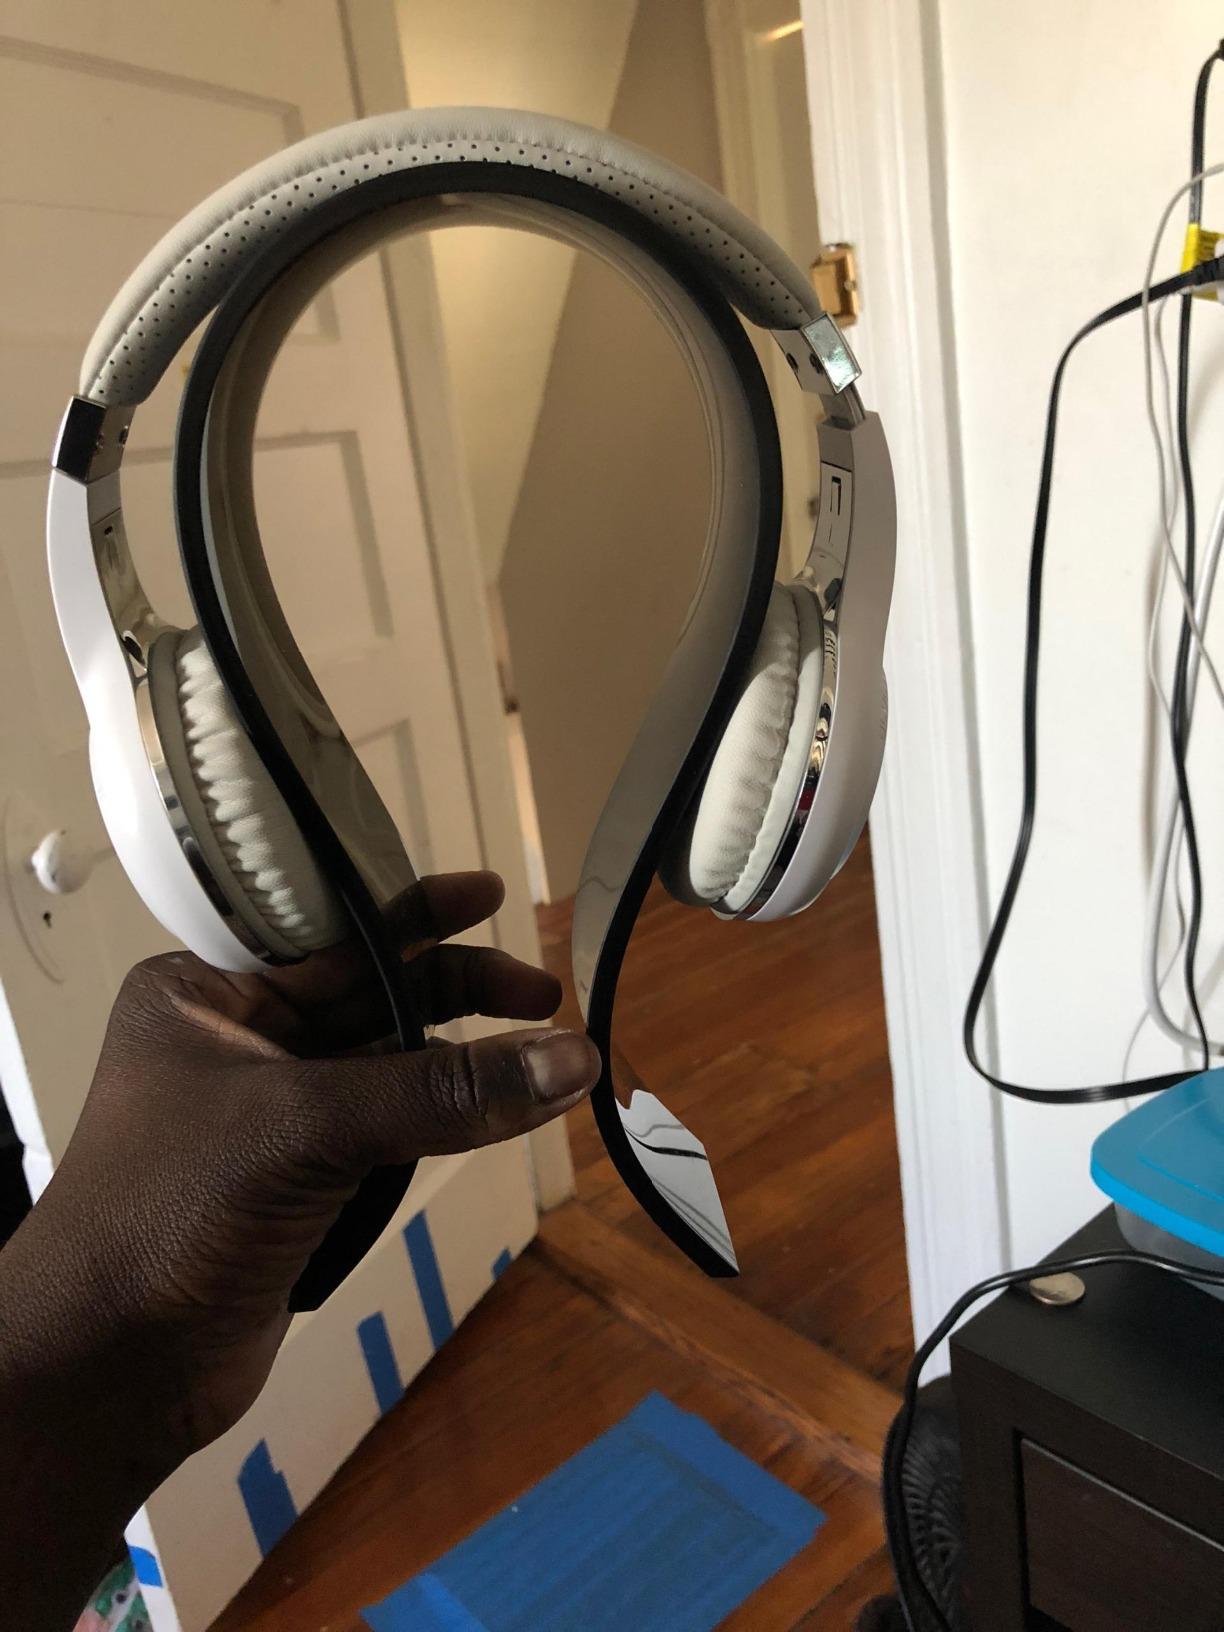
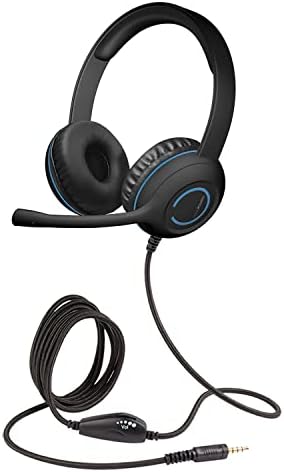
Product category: headphones
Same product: no